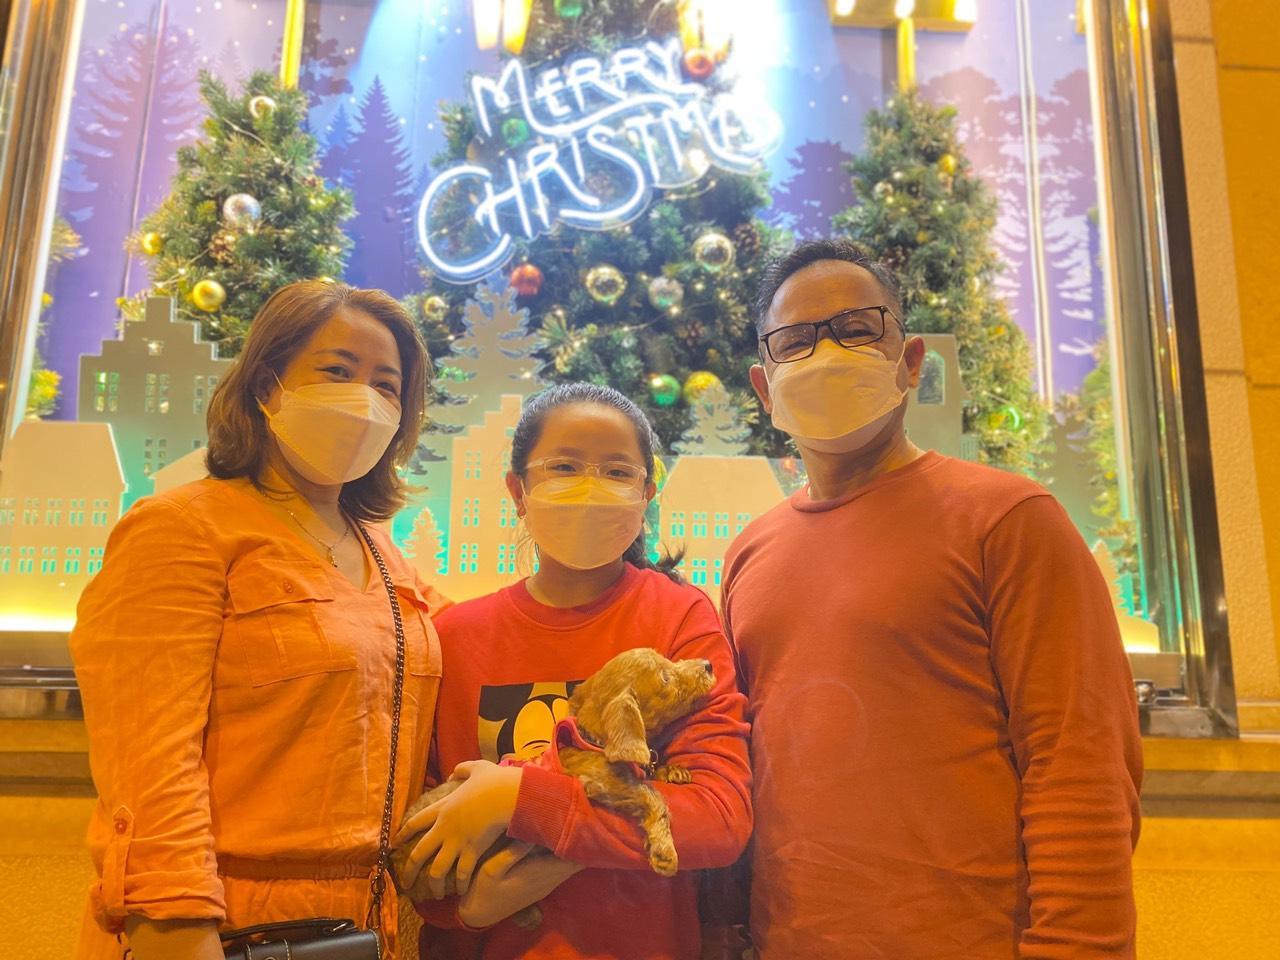
cả ba người trong bức ảnh đều đeo khẩu trang màu trắng